Kassemba Station

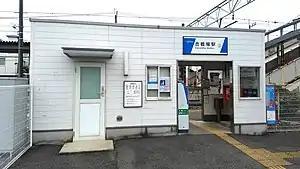
Kassemba Station east exit in August 2021

Kassemba Station is served by the Tobu Nikko Line, and is from the starting point of the line at .